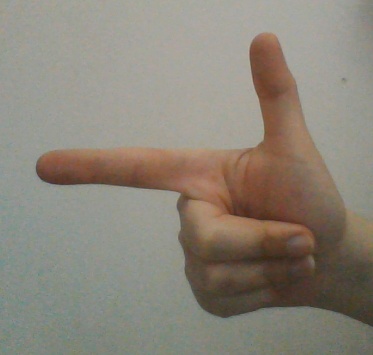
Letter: yaa